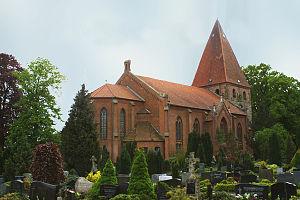
Jean Boyer est un organiste français.
Hilgermissen est une municipalité allemande du land de Basse-Saxe et l'arrondissement de Nienburg/Weser. En 2014, elle comptait 2 155 hab.